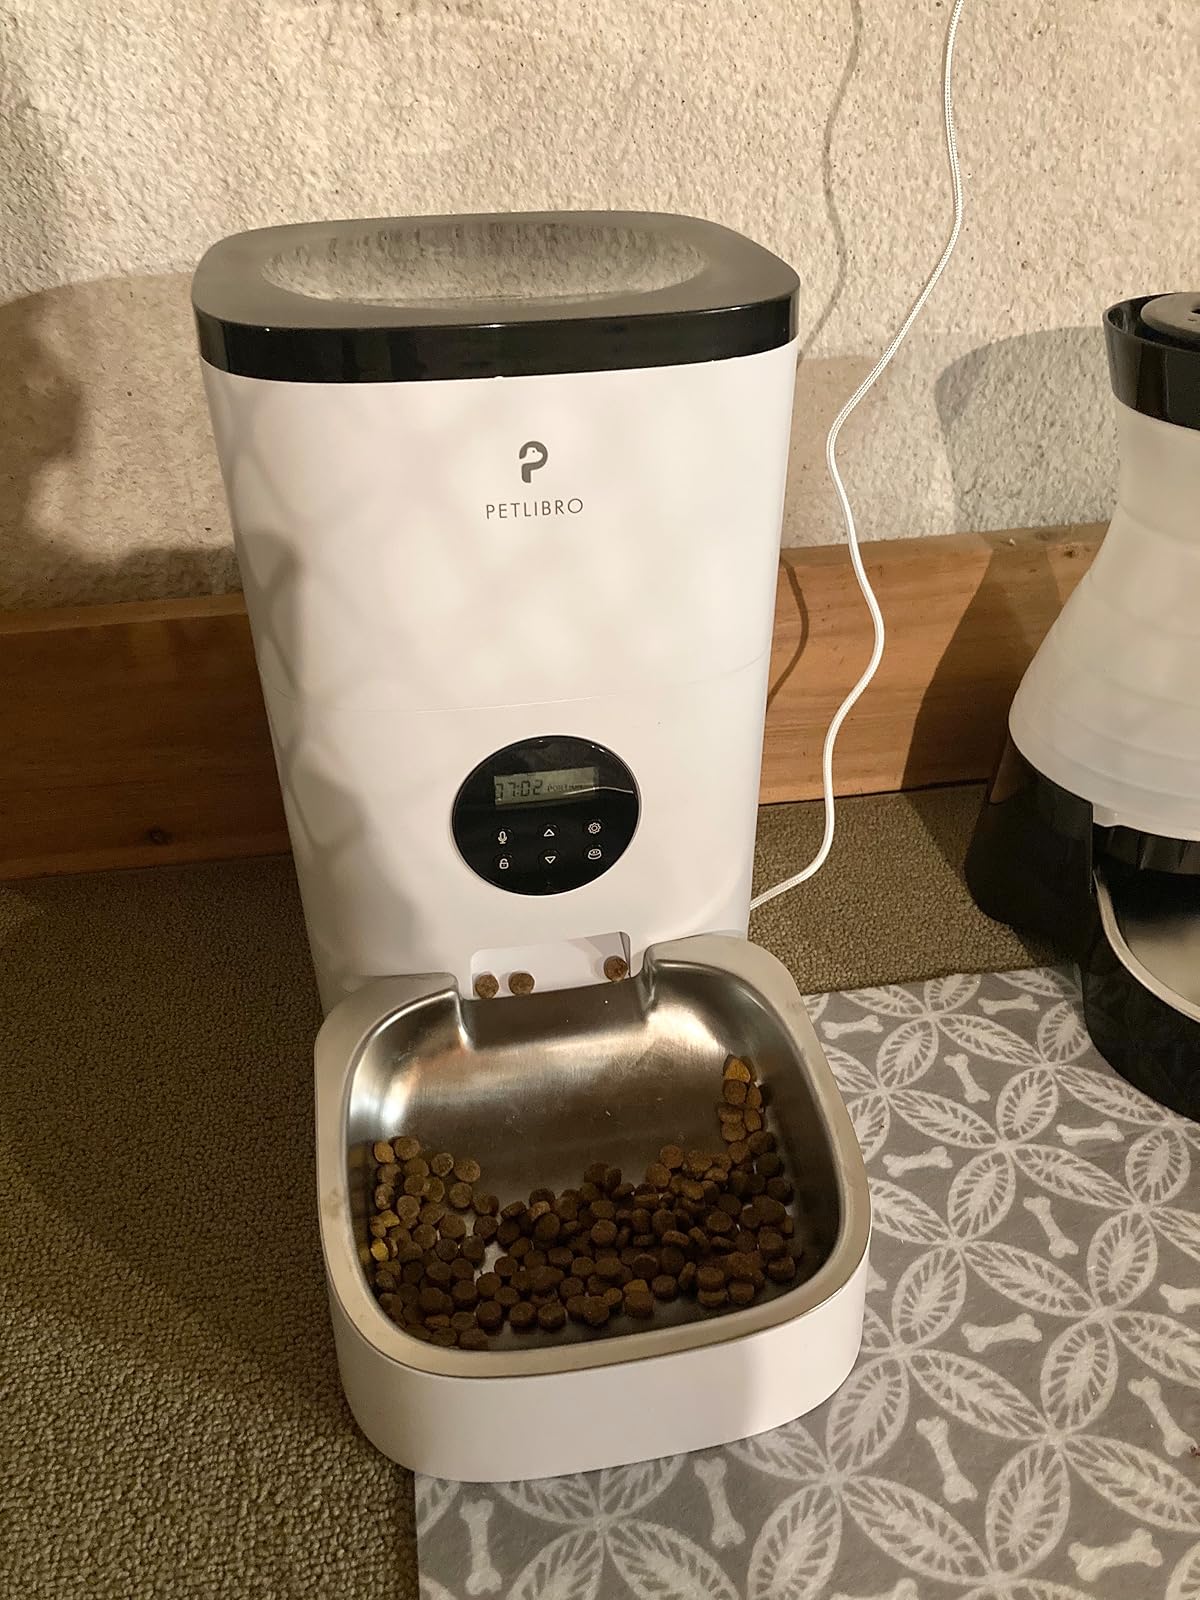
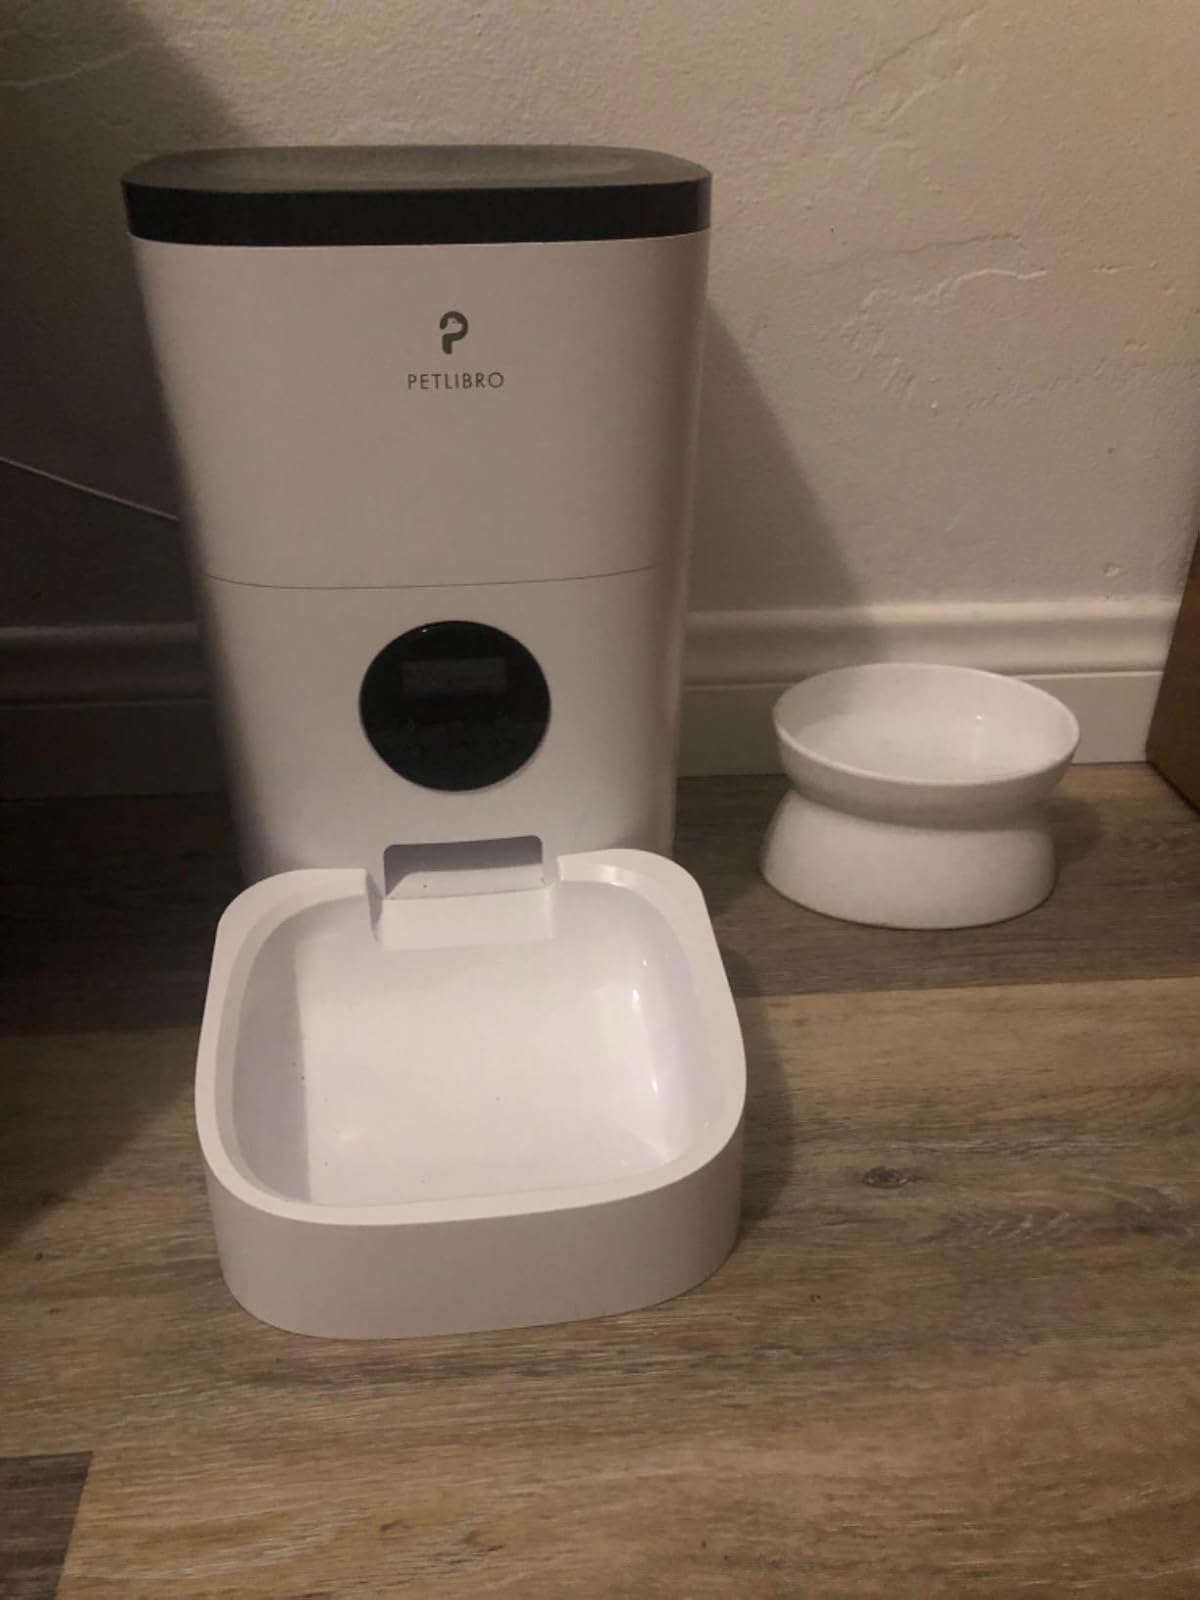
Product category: items_feeder
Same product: yes